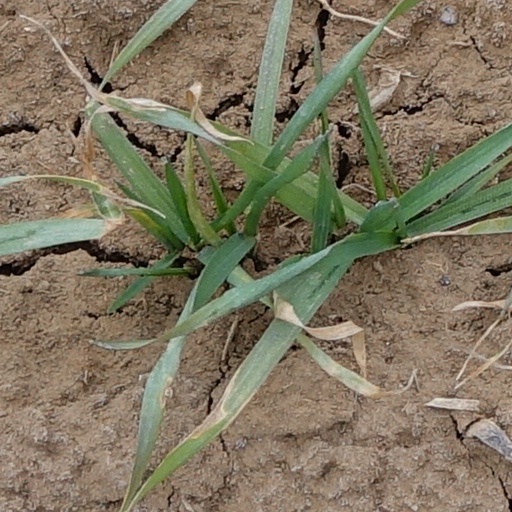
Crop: wheat